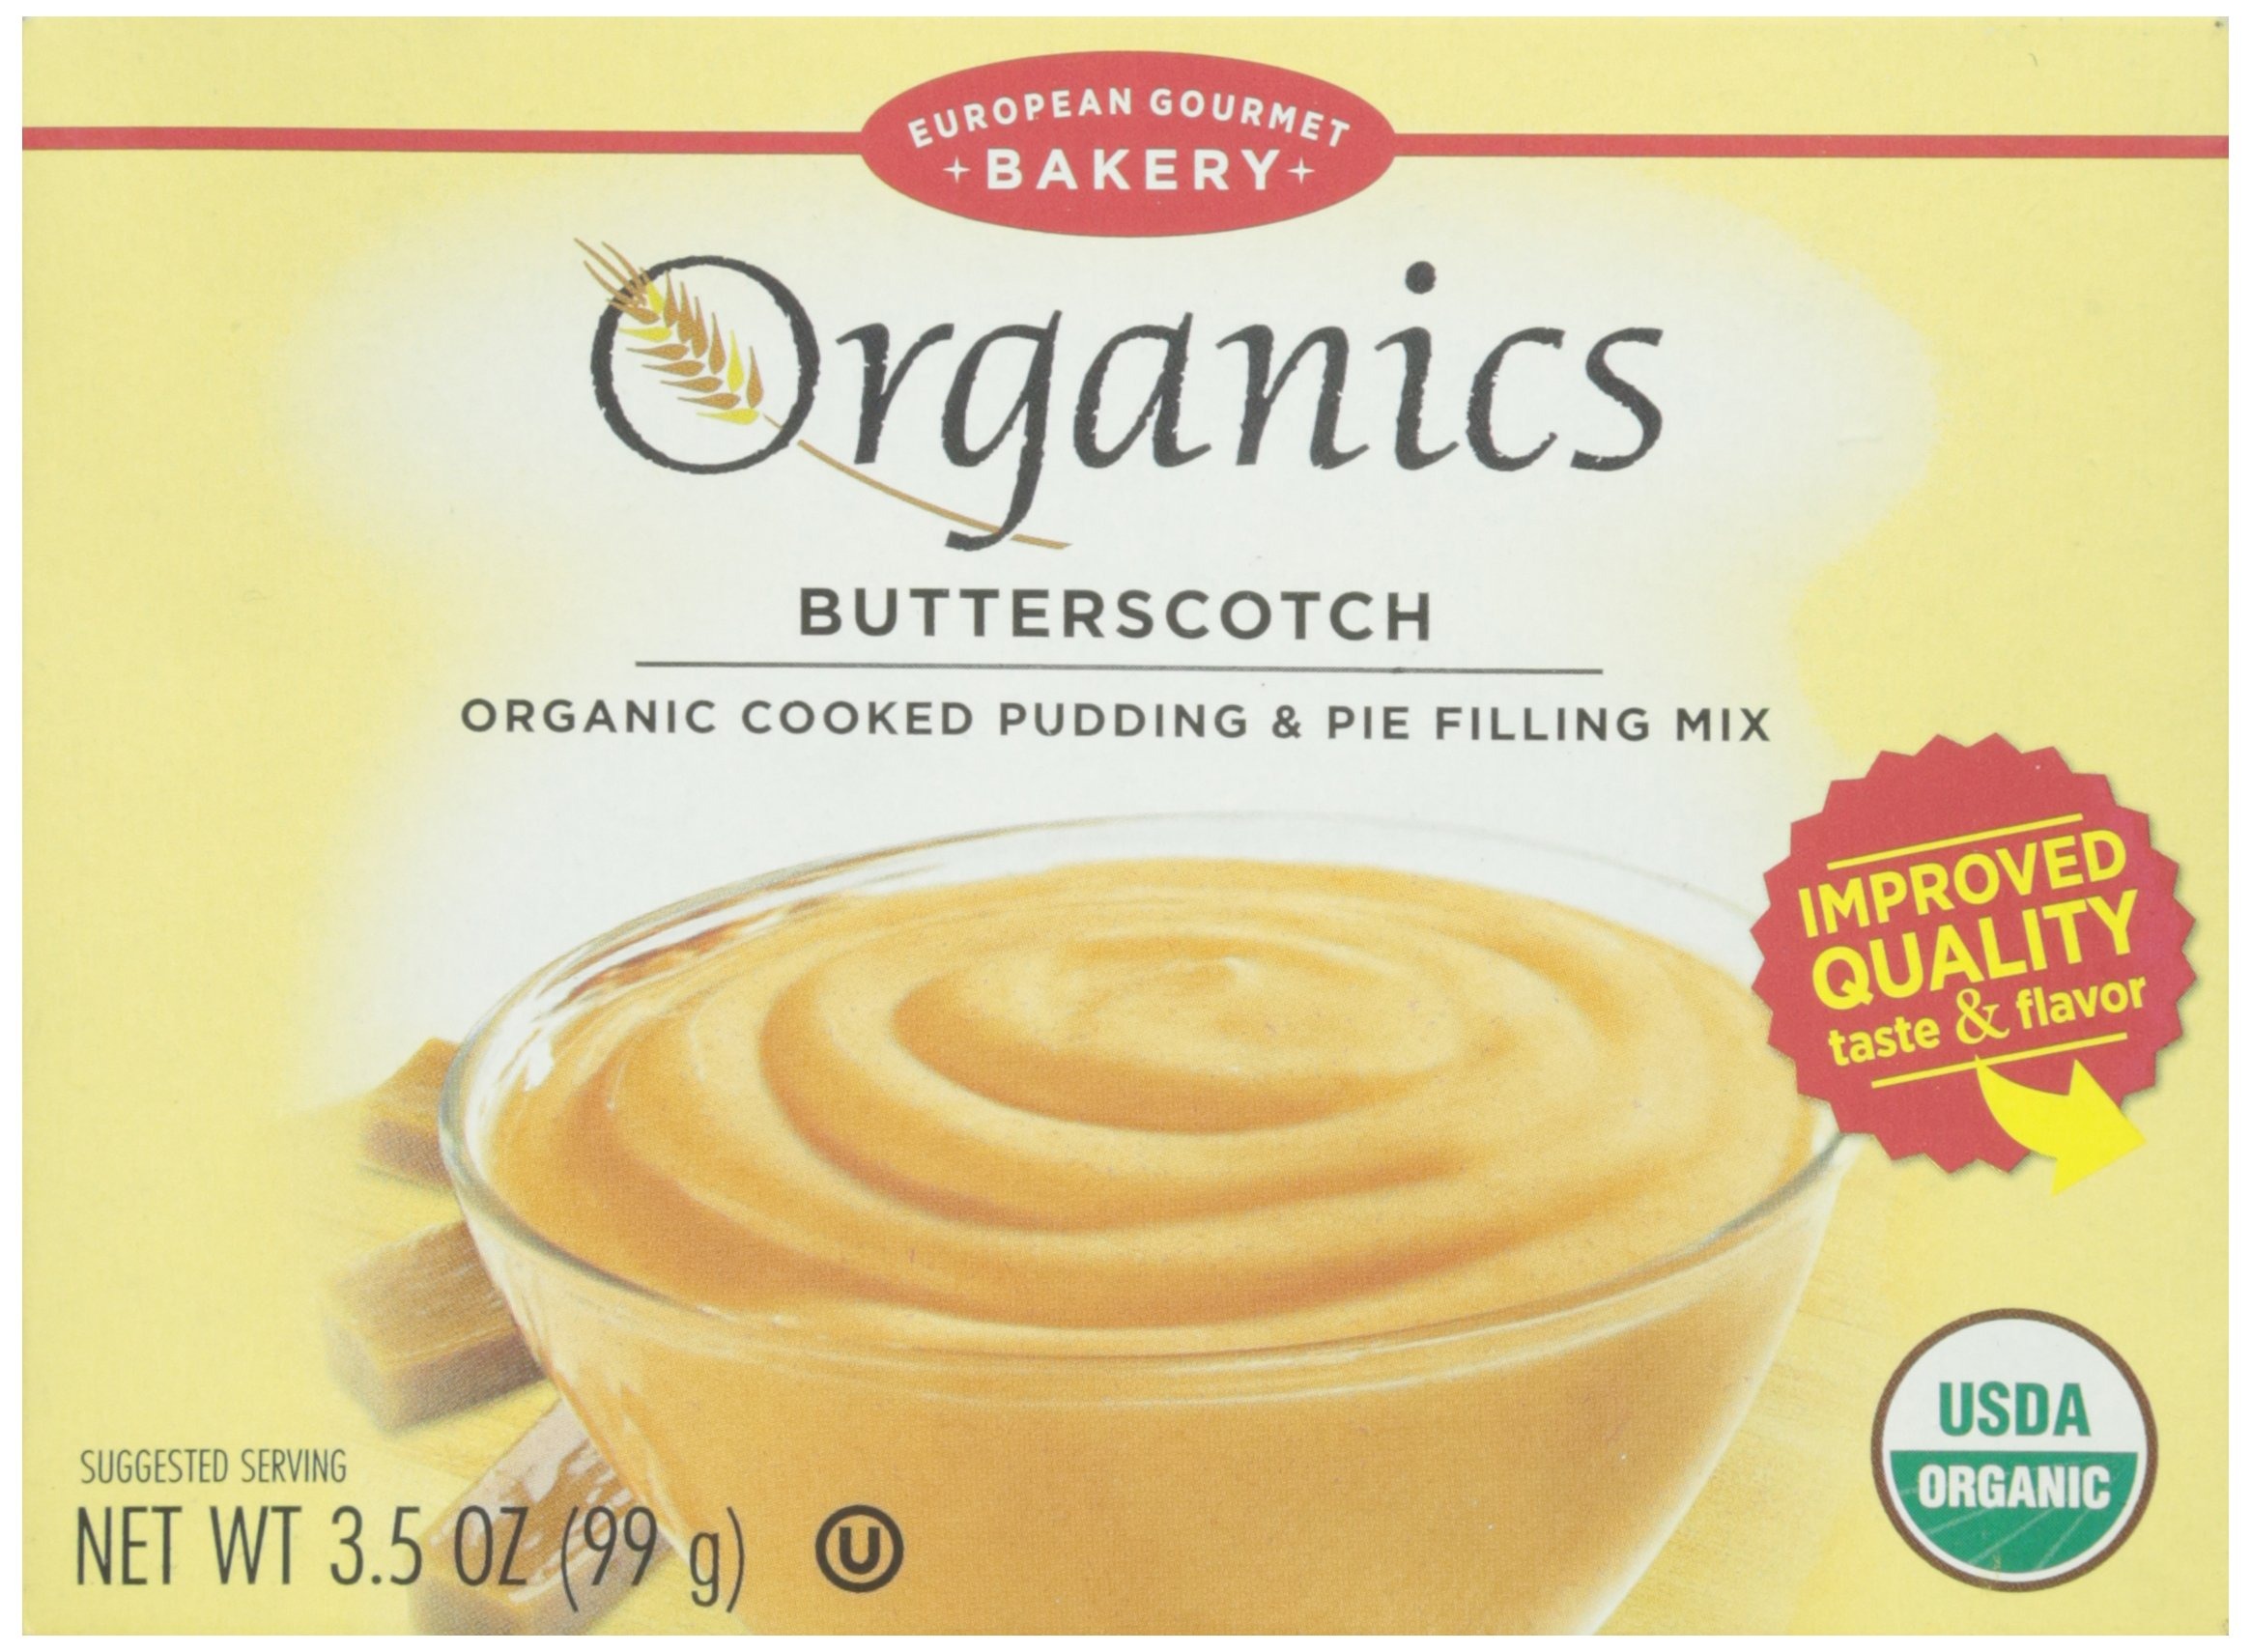
Item Name: Dr. Oetker, Pudding Mix, Butterscotch, Organic, 3.5 oz
Bullet Point: Dr. Oetker
Product Description: European gourmet bakery organics butterscotch pudding mix is a great way to satisfy your sweet tooth. We use simple organic ingredients, so you know exactly what you are consuming. Enjoy this butterscotch pudding alone or use it as a pie filling for a delicious dessert. Just add milk to the 3.5 ounce box of mix for four servings of tasty pudding, or add in one egg yolk for a creamier treat.
Value: 3.5
Unit: oz

Price: 2.74